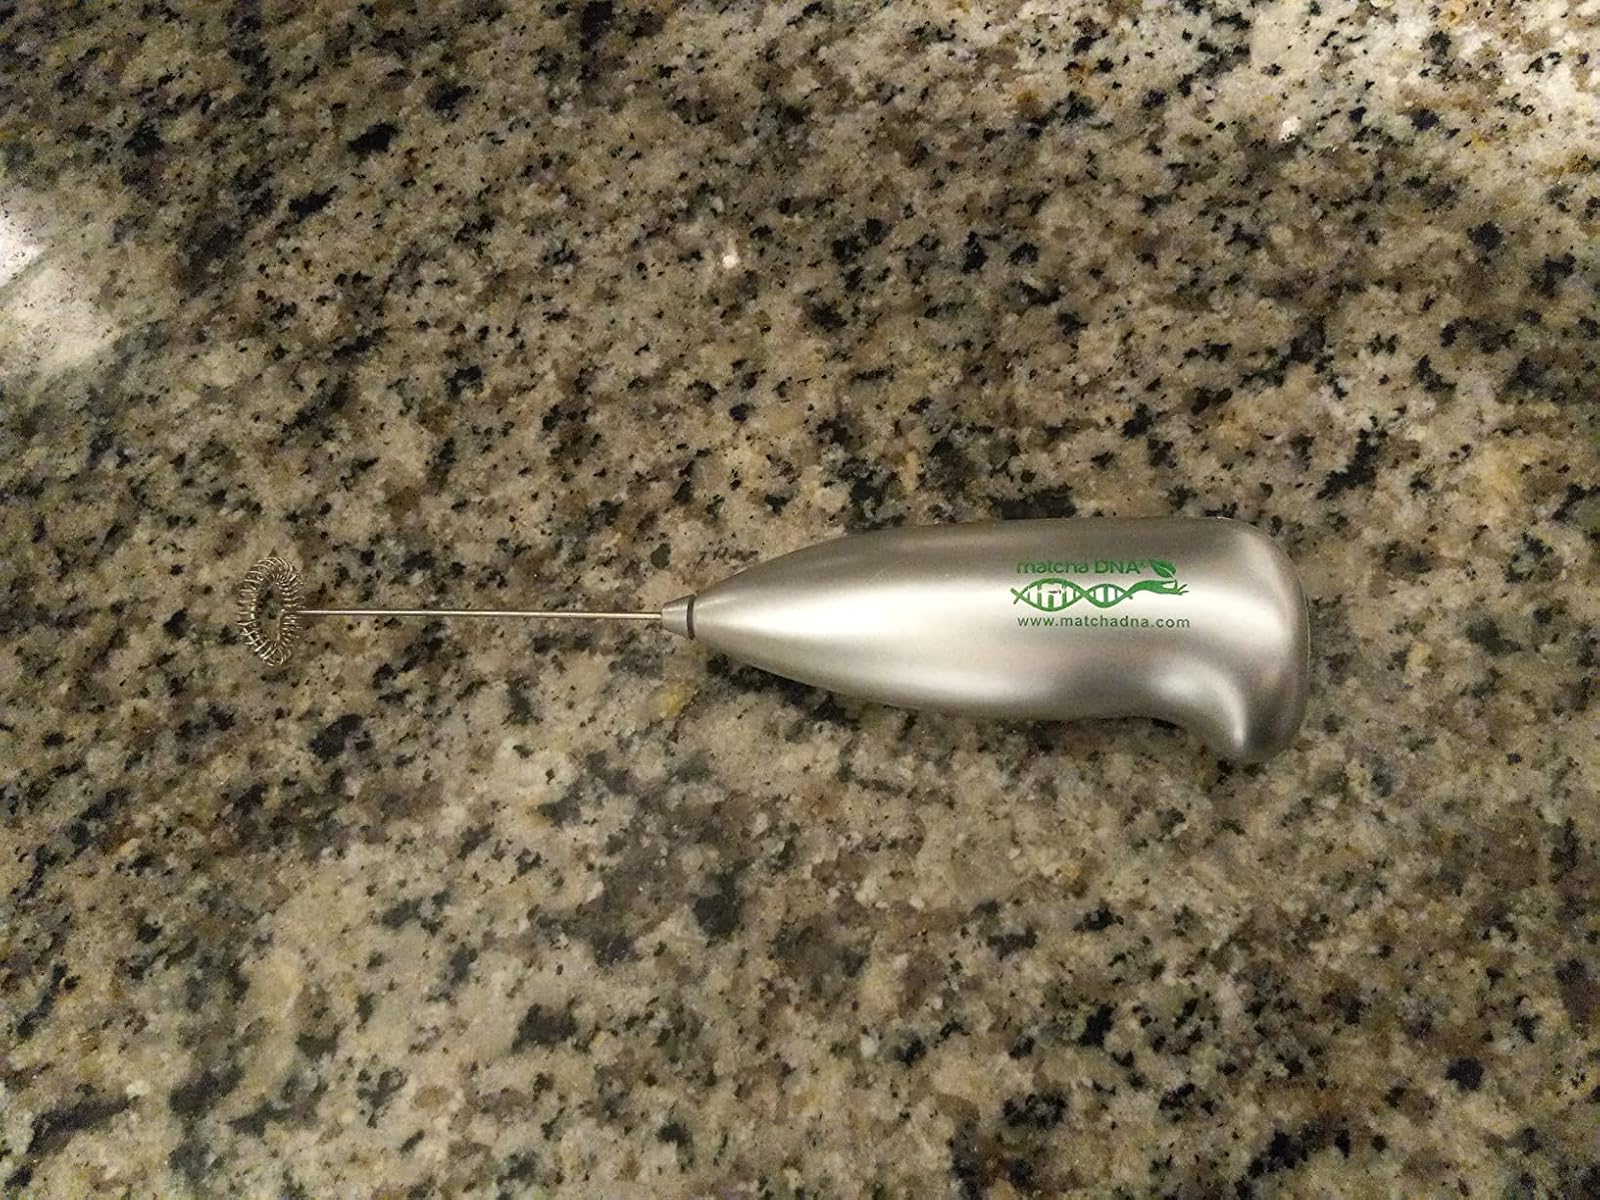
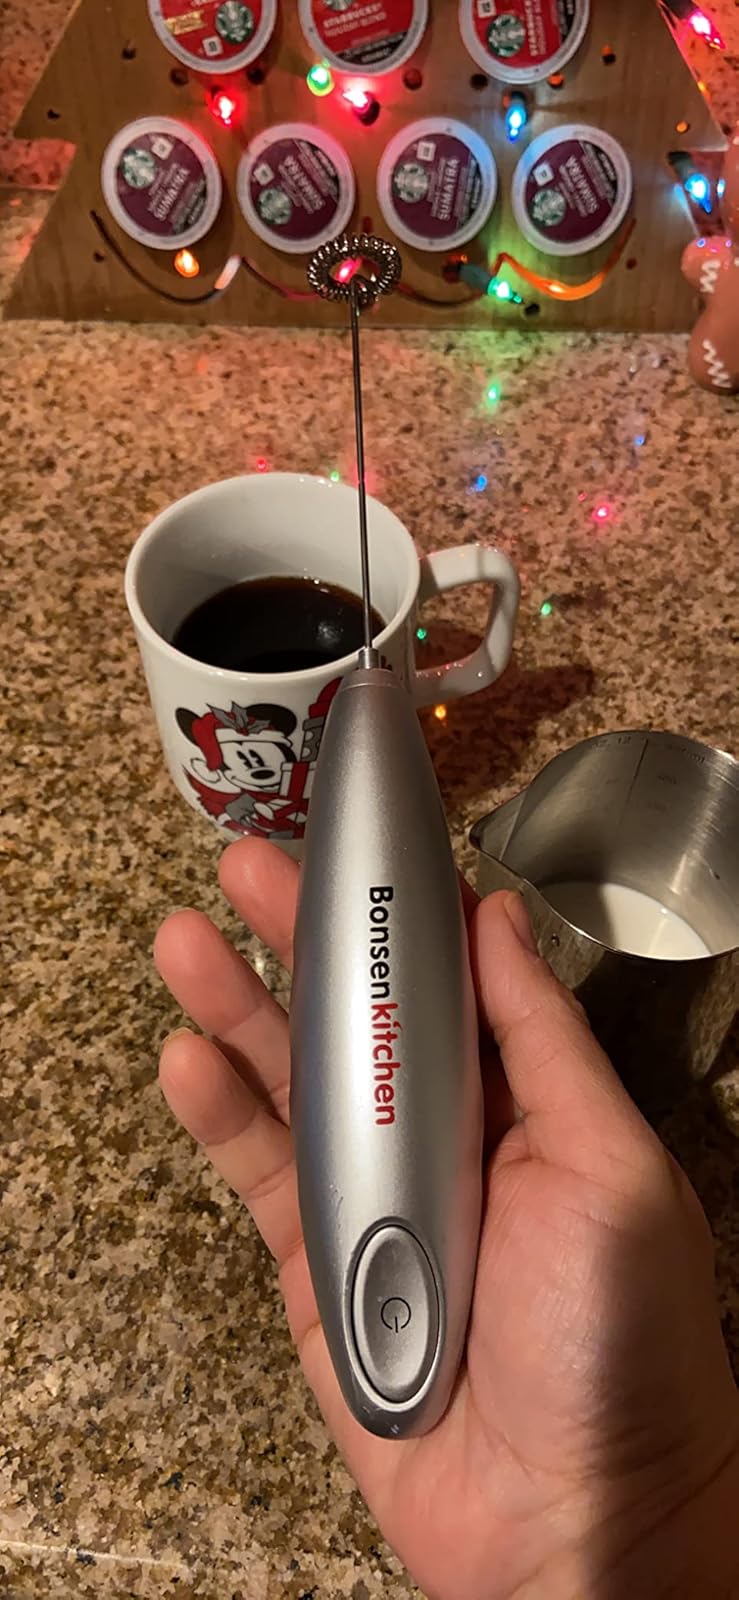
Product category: items_mixer
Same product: no